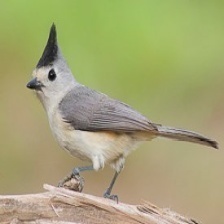
Species: TIT MOUSE
Scientific name: PARIDAE
ImageNet parent category: chickadee